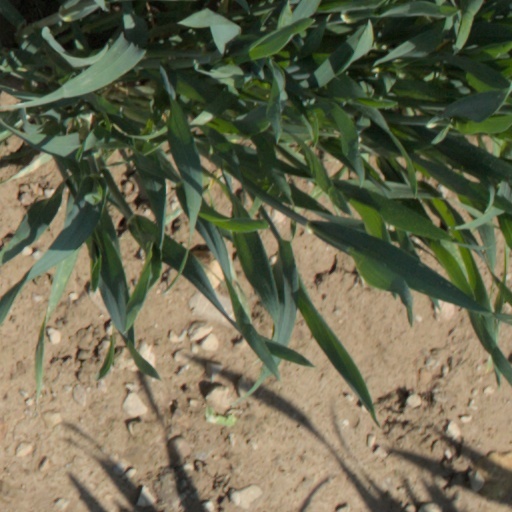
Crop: wheat